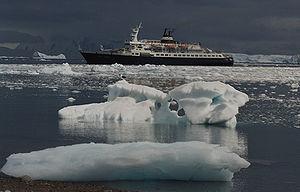
Neko Harbor est un grau de la Péninsule Antarctique sur la Baie Andvord, situé sur la côte ouest de la Terre de Graham. Neko Harbor a été découvert par l'explorateur belge Adrien de Gerlache au début du XXᵉ siècle.